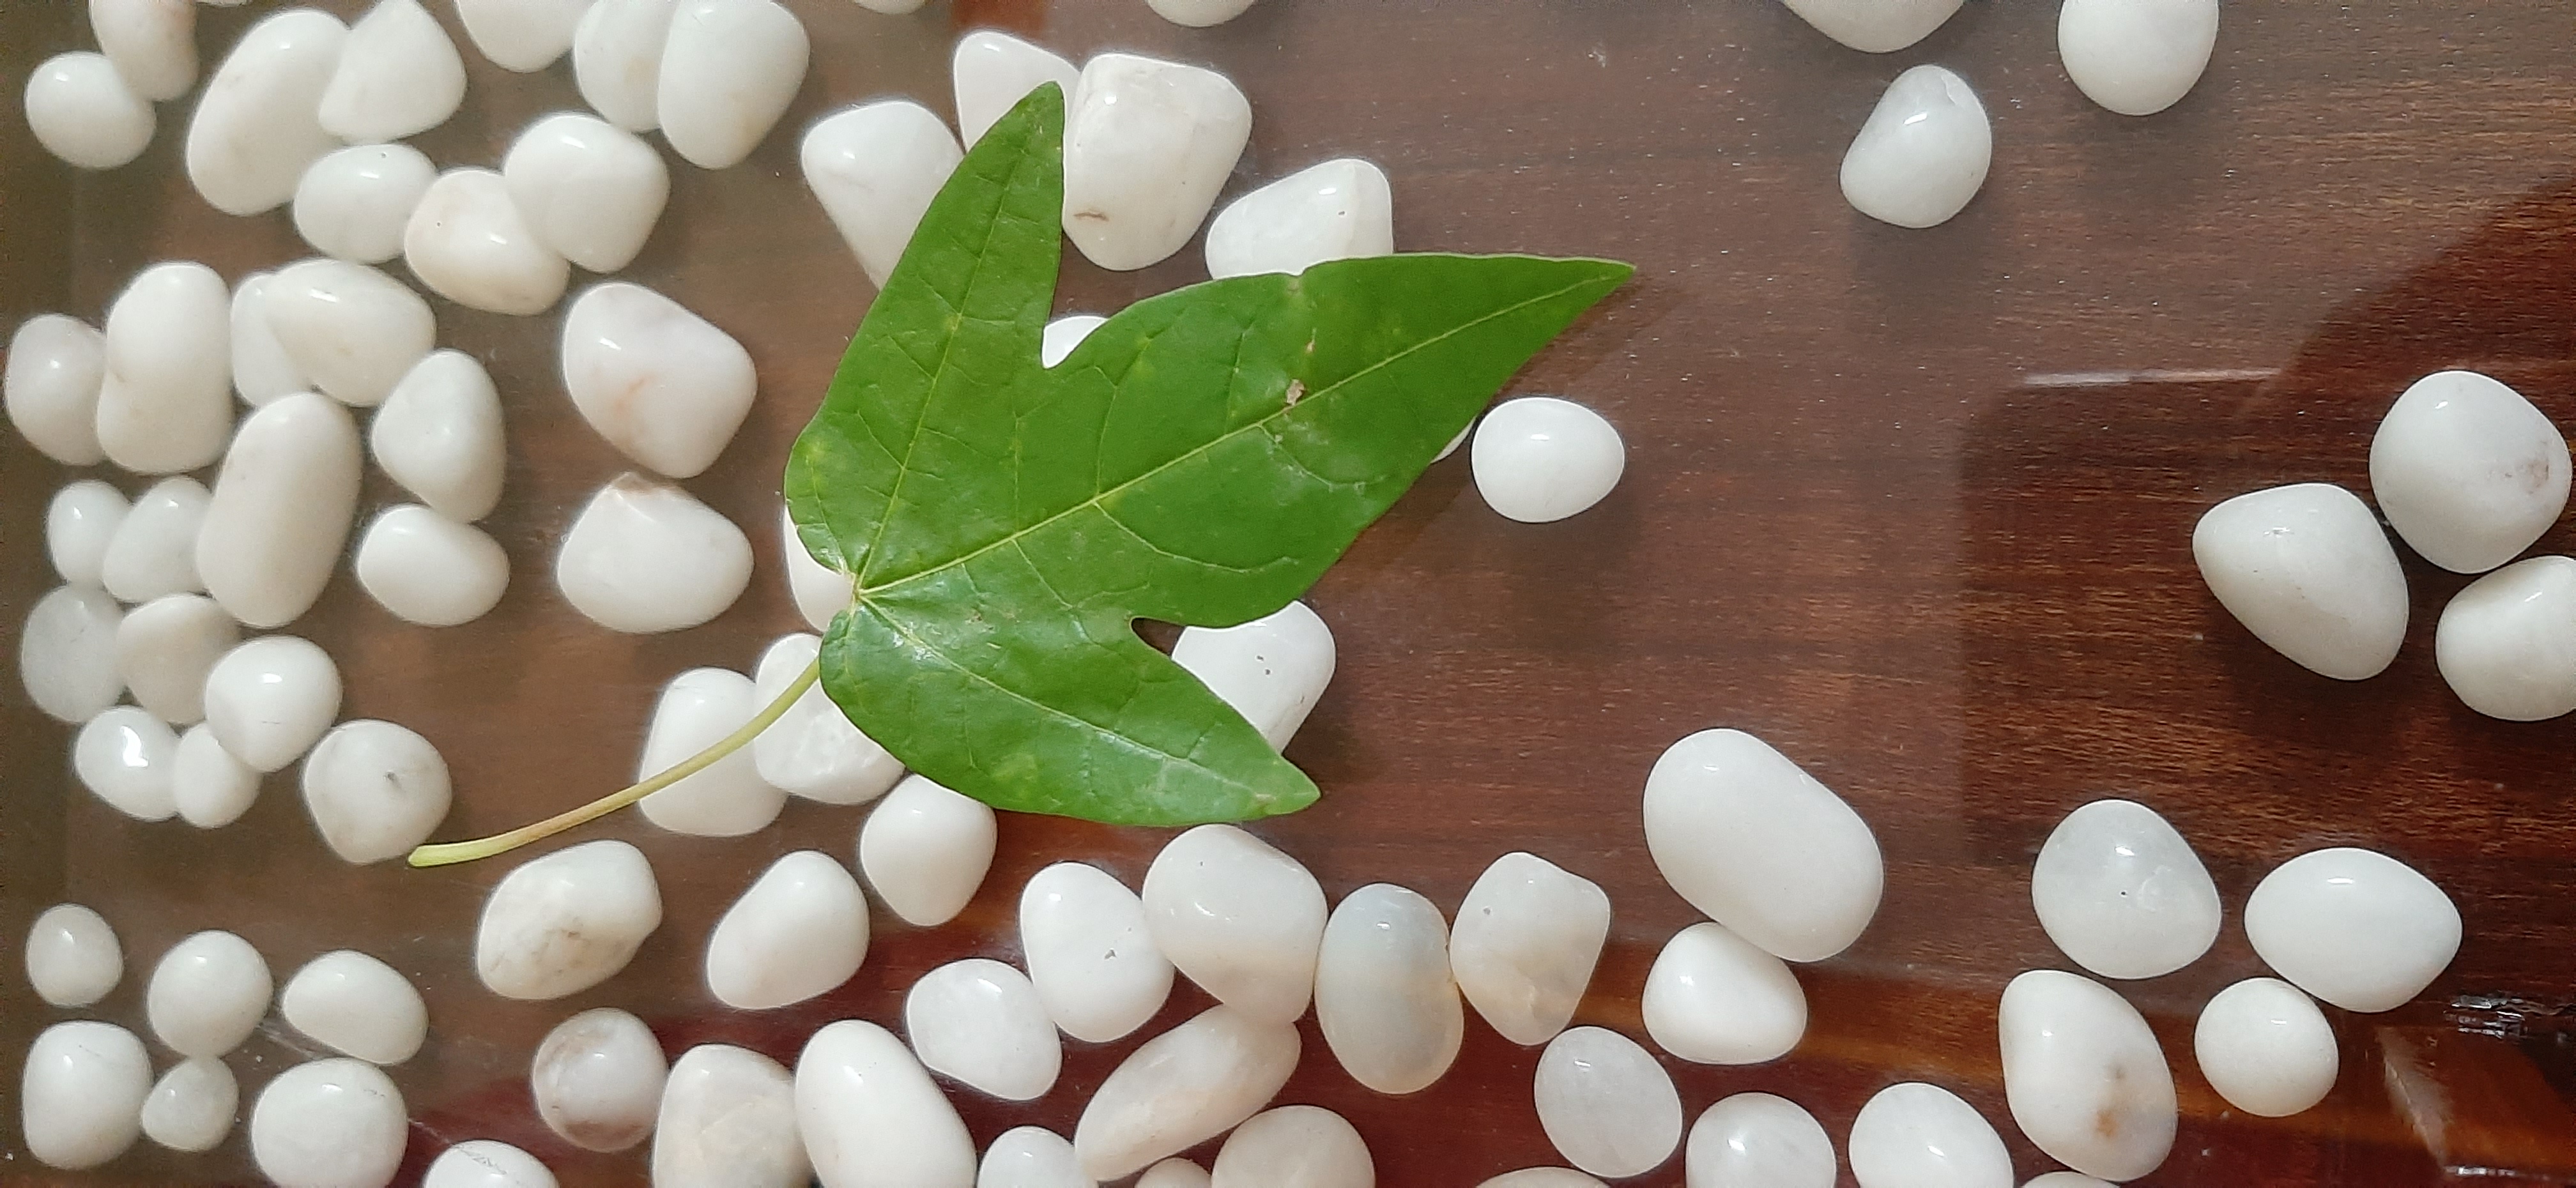
Plant: Papaya